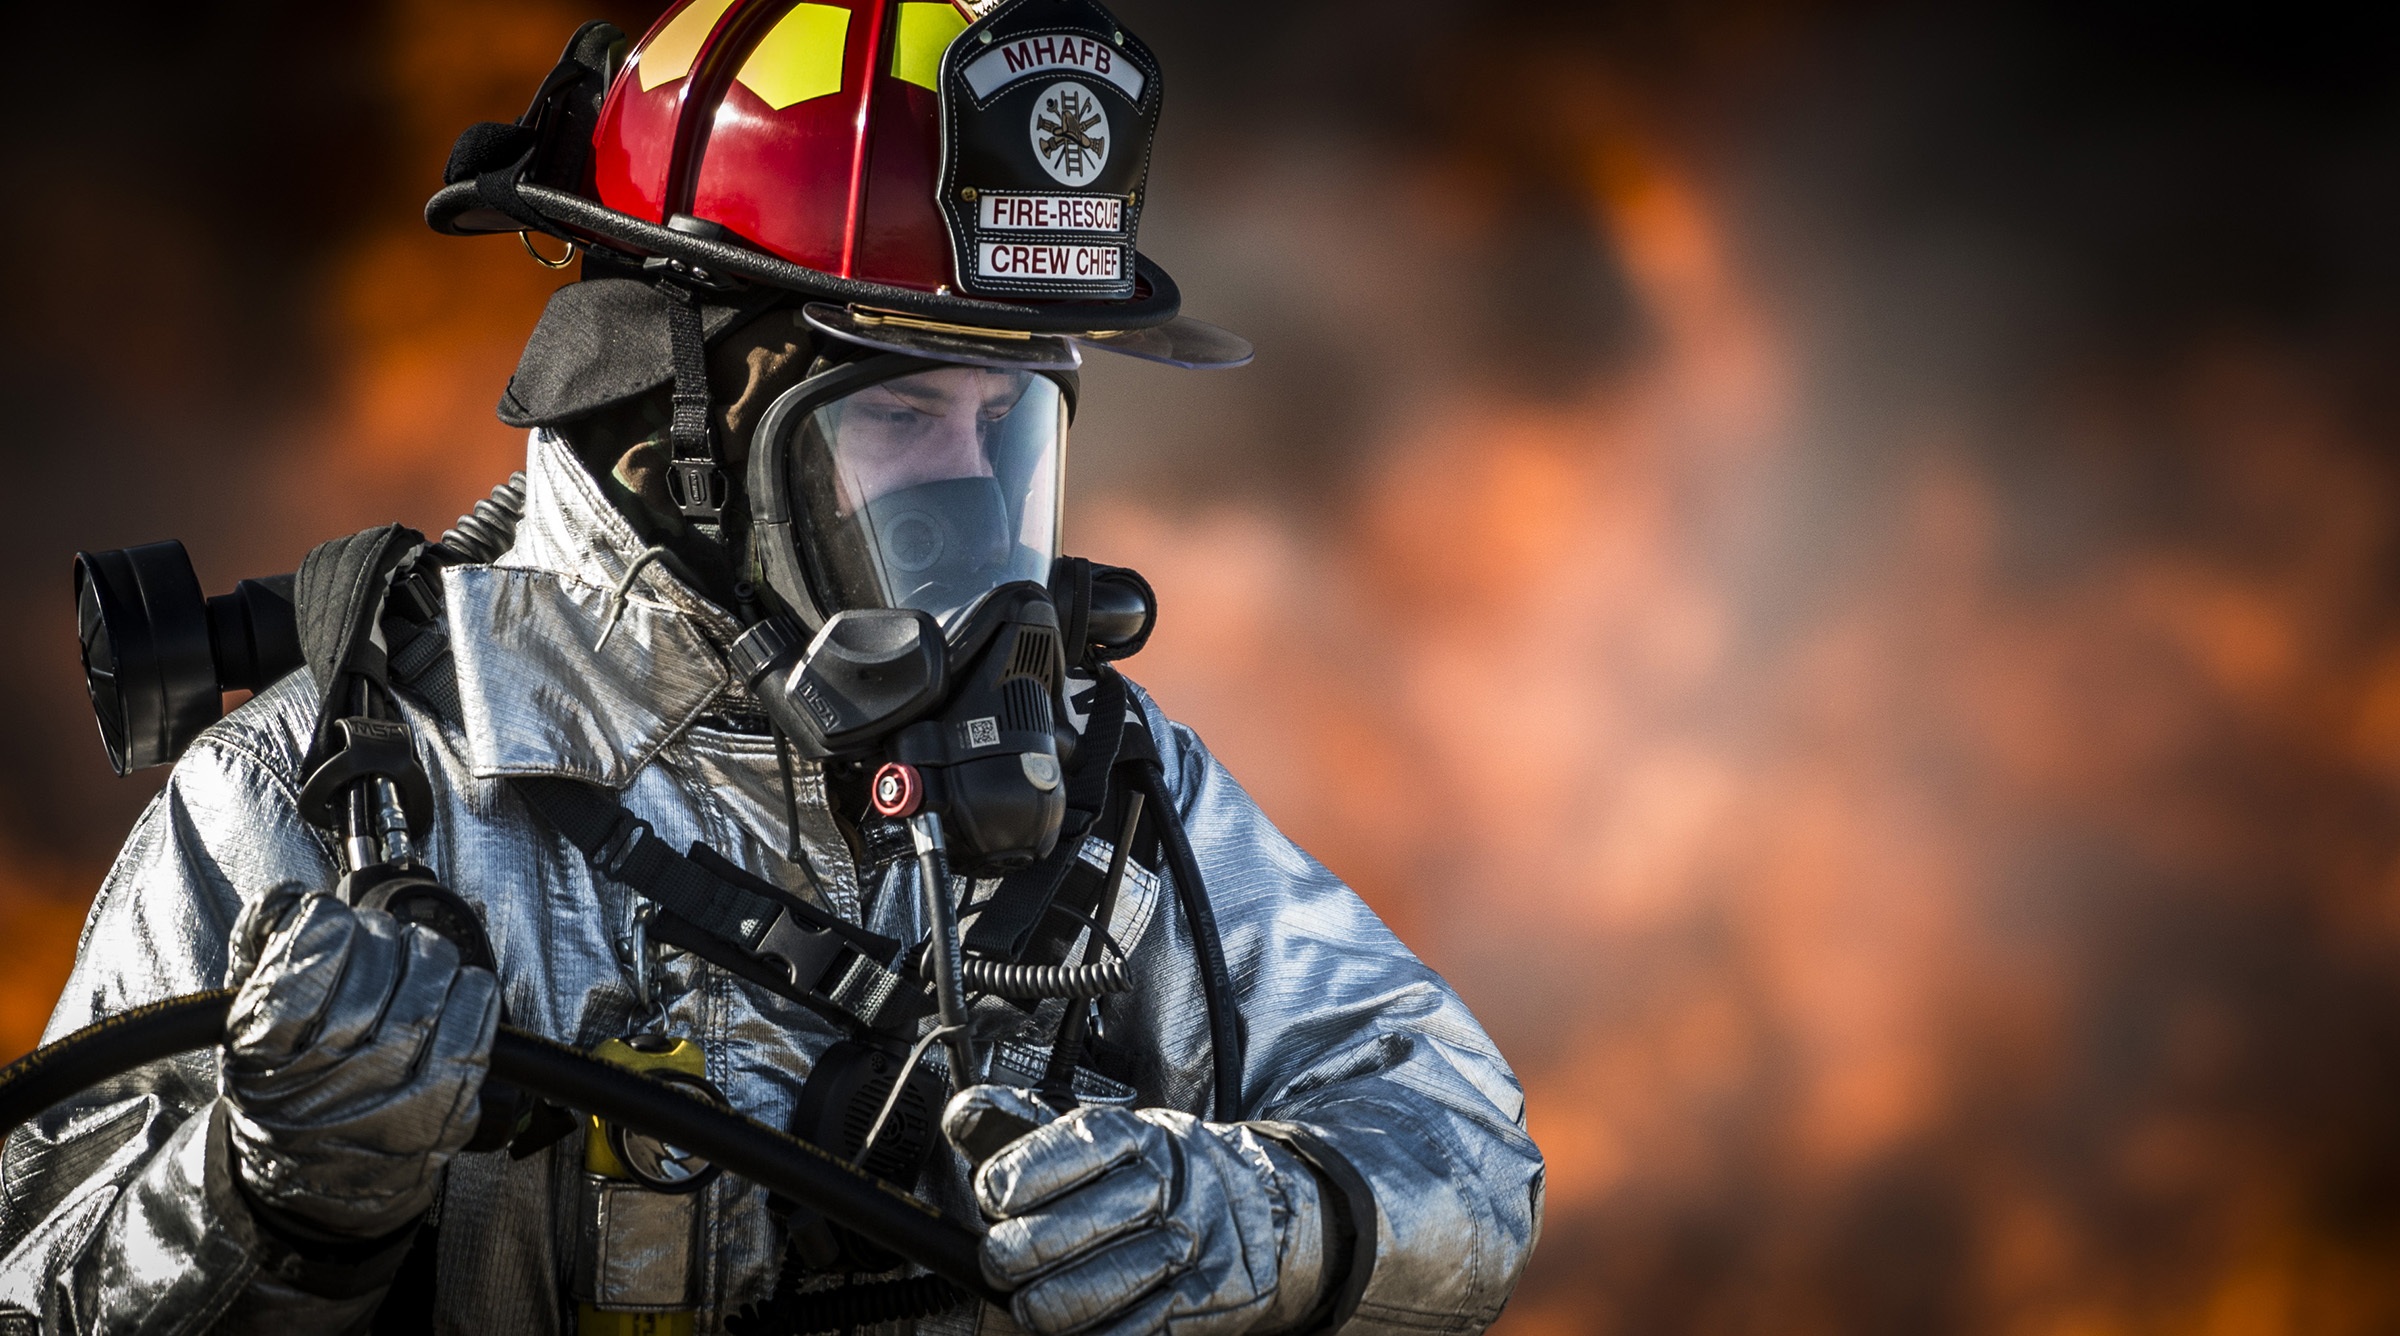
water, smoke, orange, portrait, equipment, training, fire, machine, profession, heat, burn, monitor, helmet, hot, flames, dangerous, firefighter, fireman, rescue, personal protective equipment